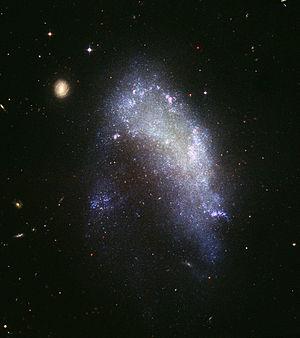
Une galaxie irrégulière est une galaxie qui ne montre aucune structure régulière ou discernable et qui pour cette raison est classée à part dans la classification de Hubble des galaxies. La plupart des galaxies irrégulières sont des galaxies naines. Leur luminosité n'est pas affectée par leur forme irrégulière car elles sont souvent riche en jeunes étoiles brillantes, mais leur petite taille les rend difficile à détecter, c'est pourquoi on ne détecte que celles plutôt proches de nous. Elles orbitent souvent autour de galaxies plus grosses qui créent des ondes de compression qui traversent les nébuleuses et y déclenchent des formations d'étoiles très rapides. Elles auraient été très nombreuses jadis dans l'univers, mais leur nombre aurait décru suite aux collisions.
L'amas du Fourneau est un amas de galaxies dans la constellation du Fourneau à 62.0+5.9
NGC 1427A est une galaxie irrégulière située dans la constellation de l'Éridan à environ 50 millions d'années-lumière de la Voie lactée. Elle fait partie de l'amas du Fourneau, qu'elle traverse à une vitesse relative d'environ 600 km/s.